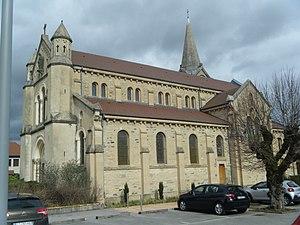
église de Biol en mars 2019
Biol est une commune française située dans le département de l'Isère en région Auvergne-Rhône-Alpes.